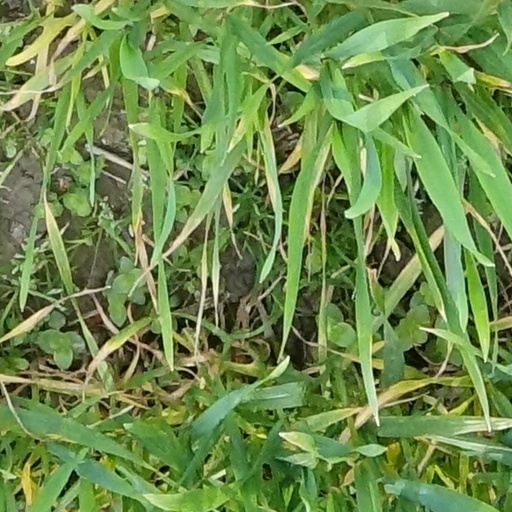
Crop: wheat